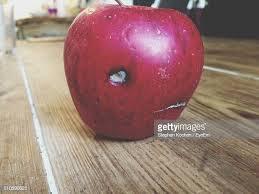
Label: apples